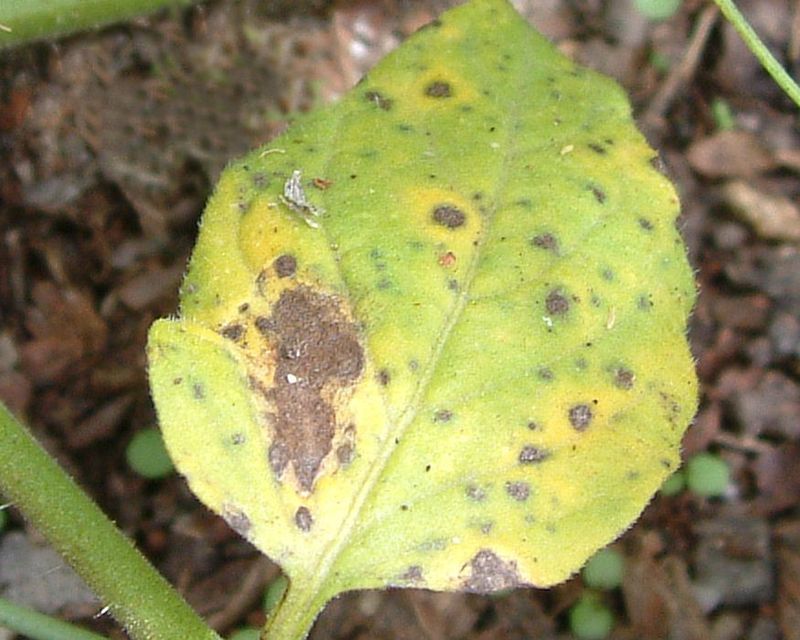
Plant: Grape
Disease: grape leaf spot